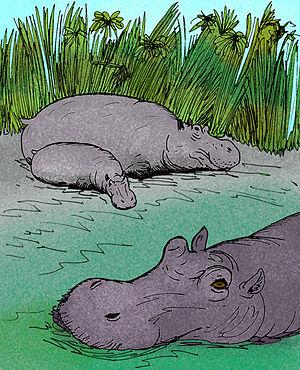
Hippopotamus gorgops est une espèce éteinte d'hippopotames.